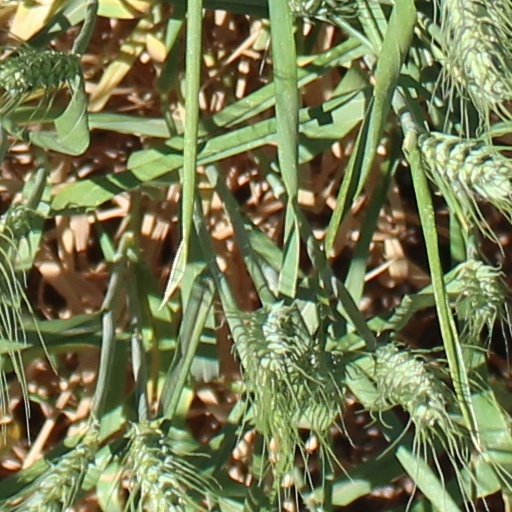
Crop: wheat